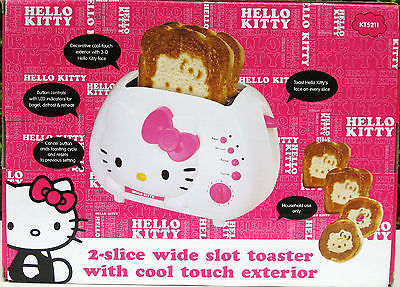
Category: toaster